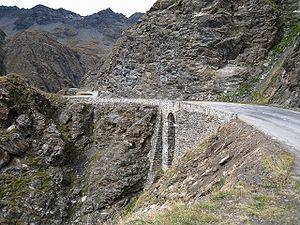
Route entre Bonneval-sur-Arc et le col de l'Iseran.